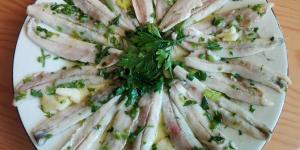
boquerones en vinagre caseros